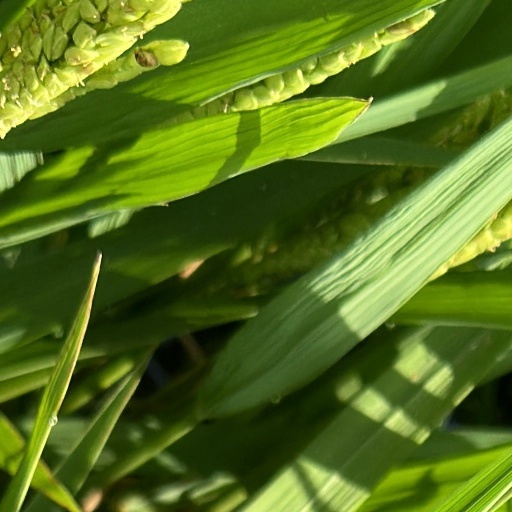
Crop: rice